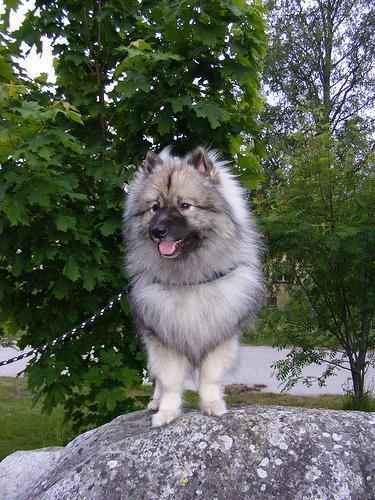
keeshond